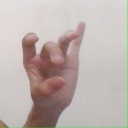
अक्षर: ओ